Burgundy wine

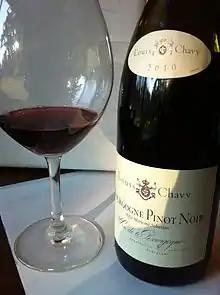
An AOC Bourgogne Pinot noir

Chablis wines are labeled using a similar hierarchy of "Grand Cru, Premier Cru", and Village wines, plus "Petit" Chablis as a level below Village Chablis. Wines from Beaujolais are treated still differently.